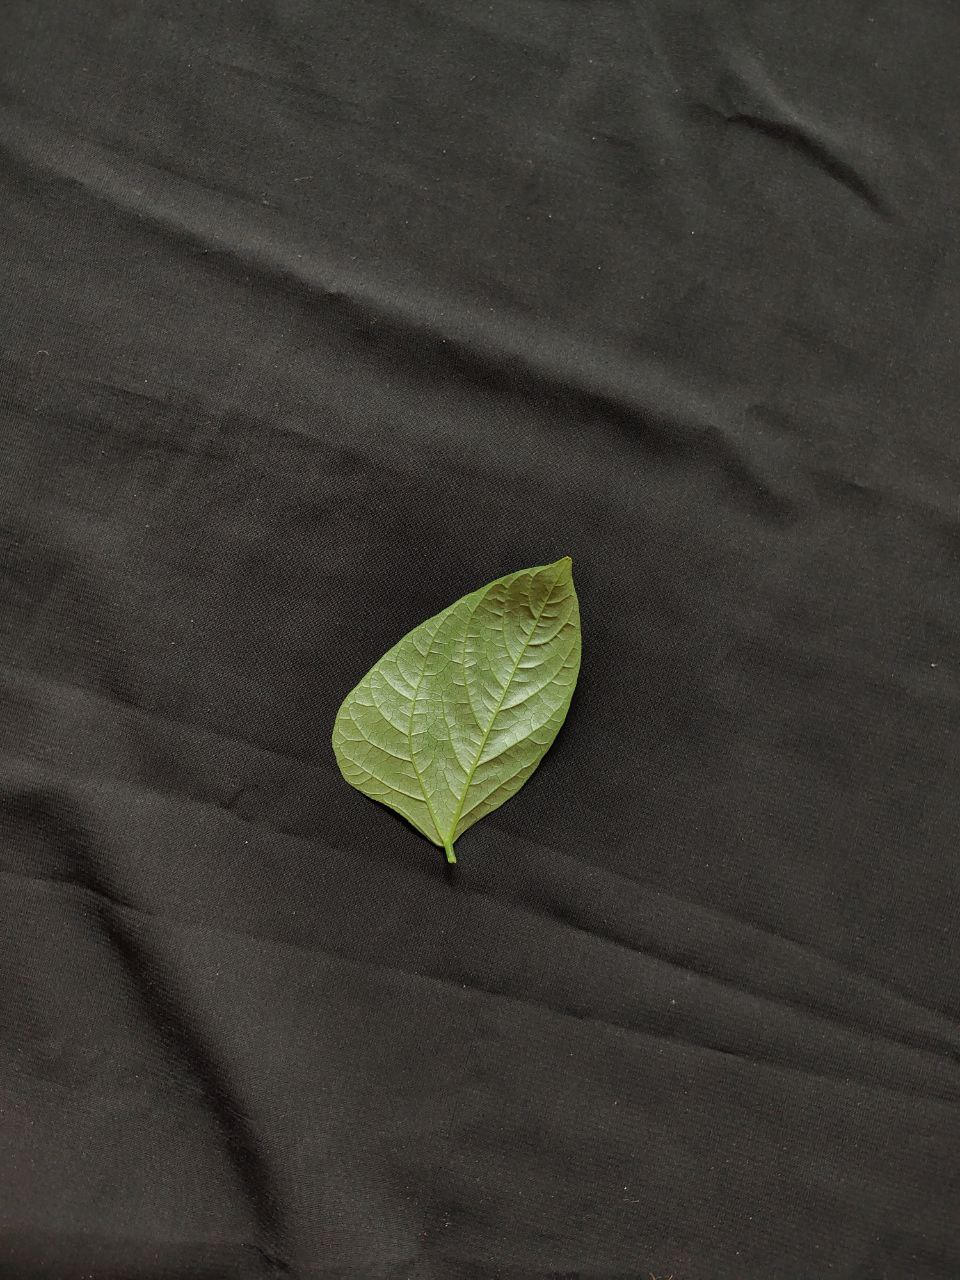
Crop: cowpea
Leaf condition: Fresh Leaf